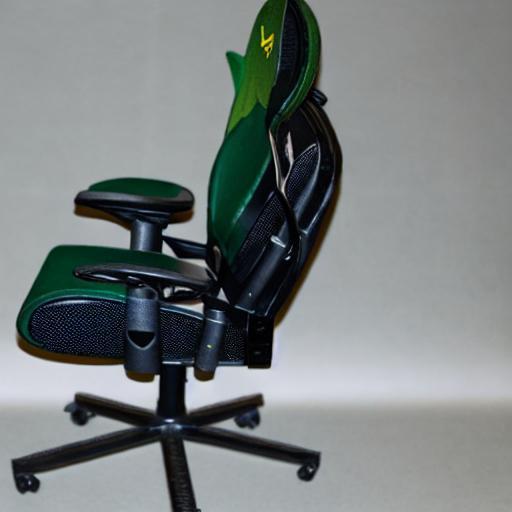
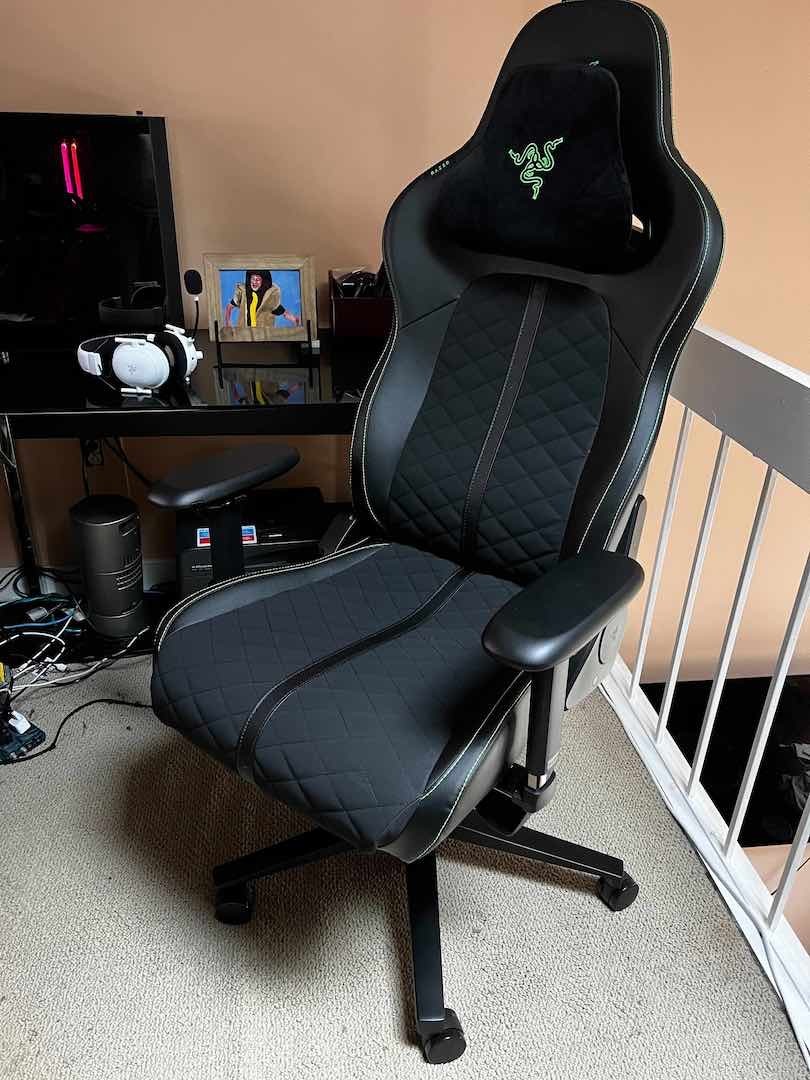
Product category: items_chair
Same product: no